Remington Schuyler

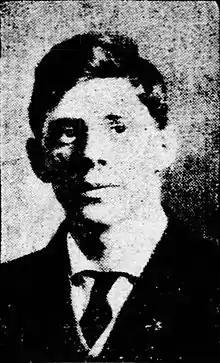
Schuyler in 1906

Remington Schuyler (1884–1955) was an American painter, illustrator and writer during the early to mid twentieth century. He was born in Buffalo, New York and was named after Frederic Remington, a distant cousin of his mother and an accomplished artist from the period.